Bob Burns (drummer)

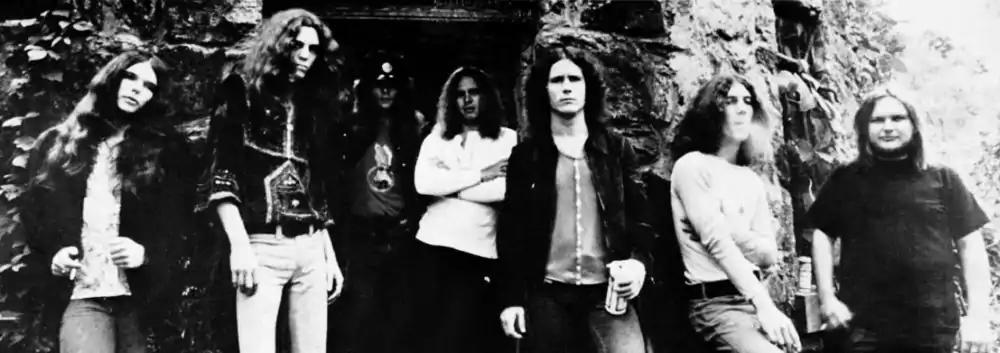

In addition to "Skynyrd's First and... Last", Burns played on the band's first two official albums: "(Pronounced 'Lĕh-'nérd 'Skin-'nérd)" and "Second Helping".